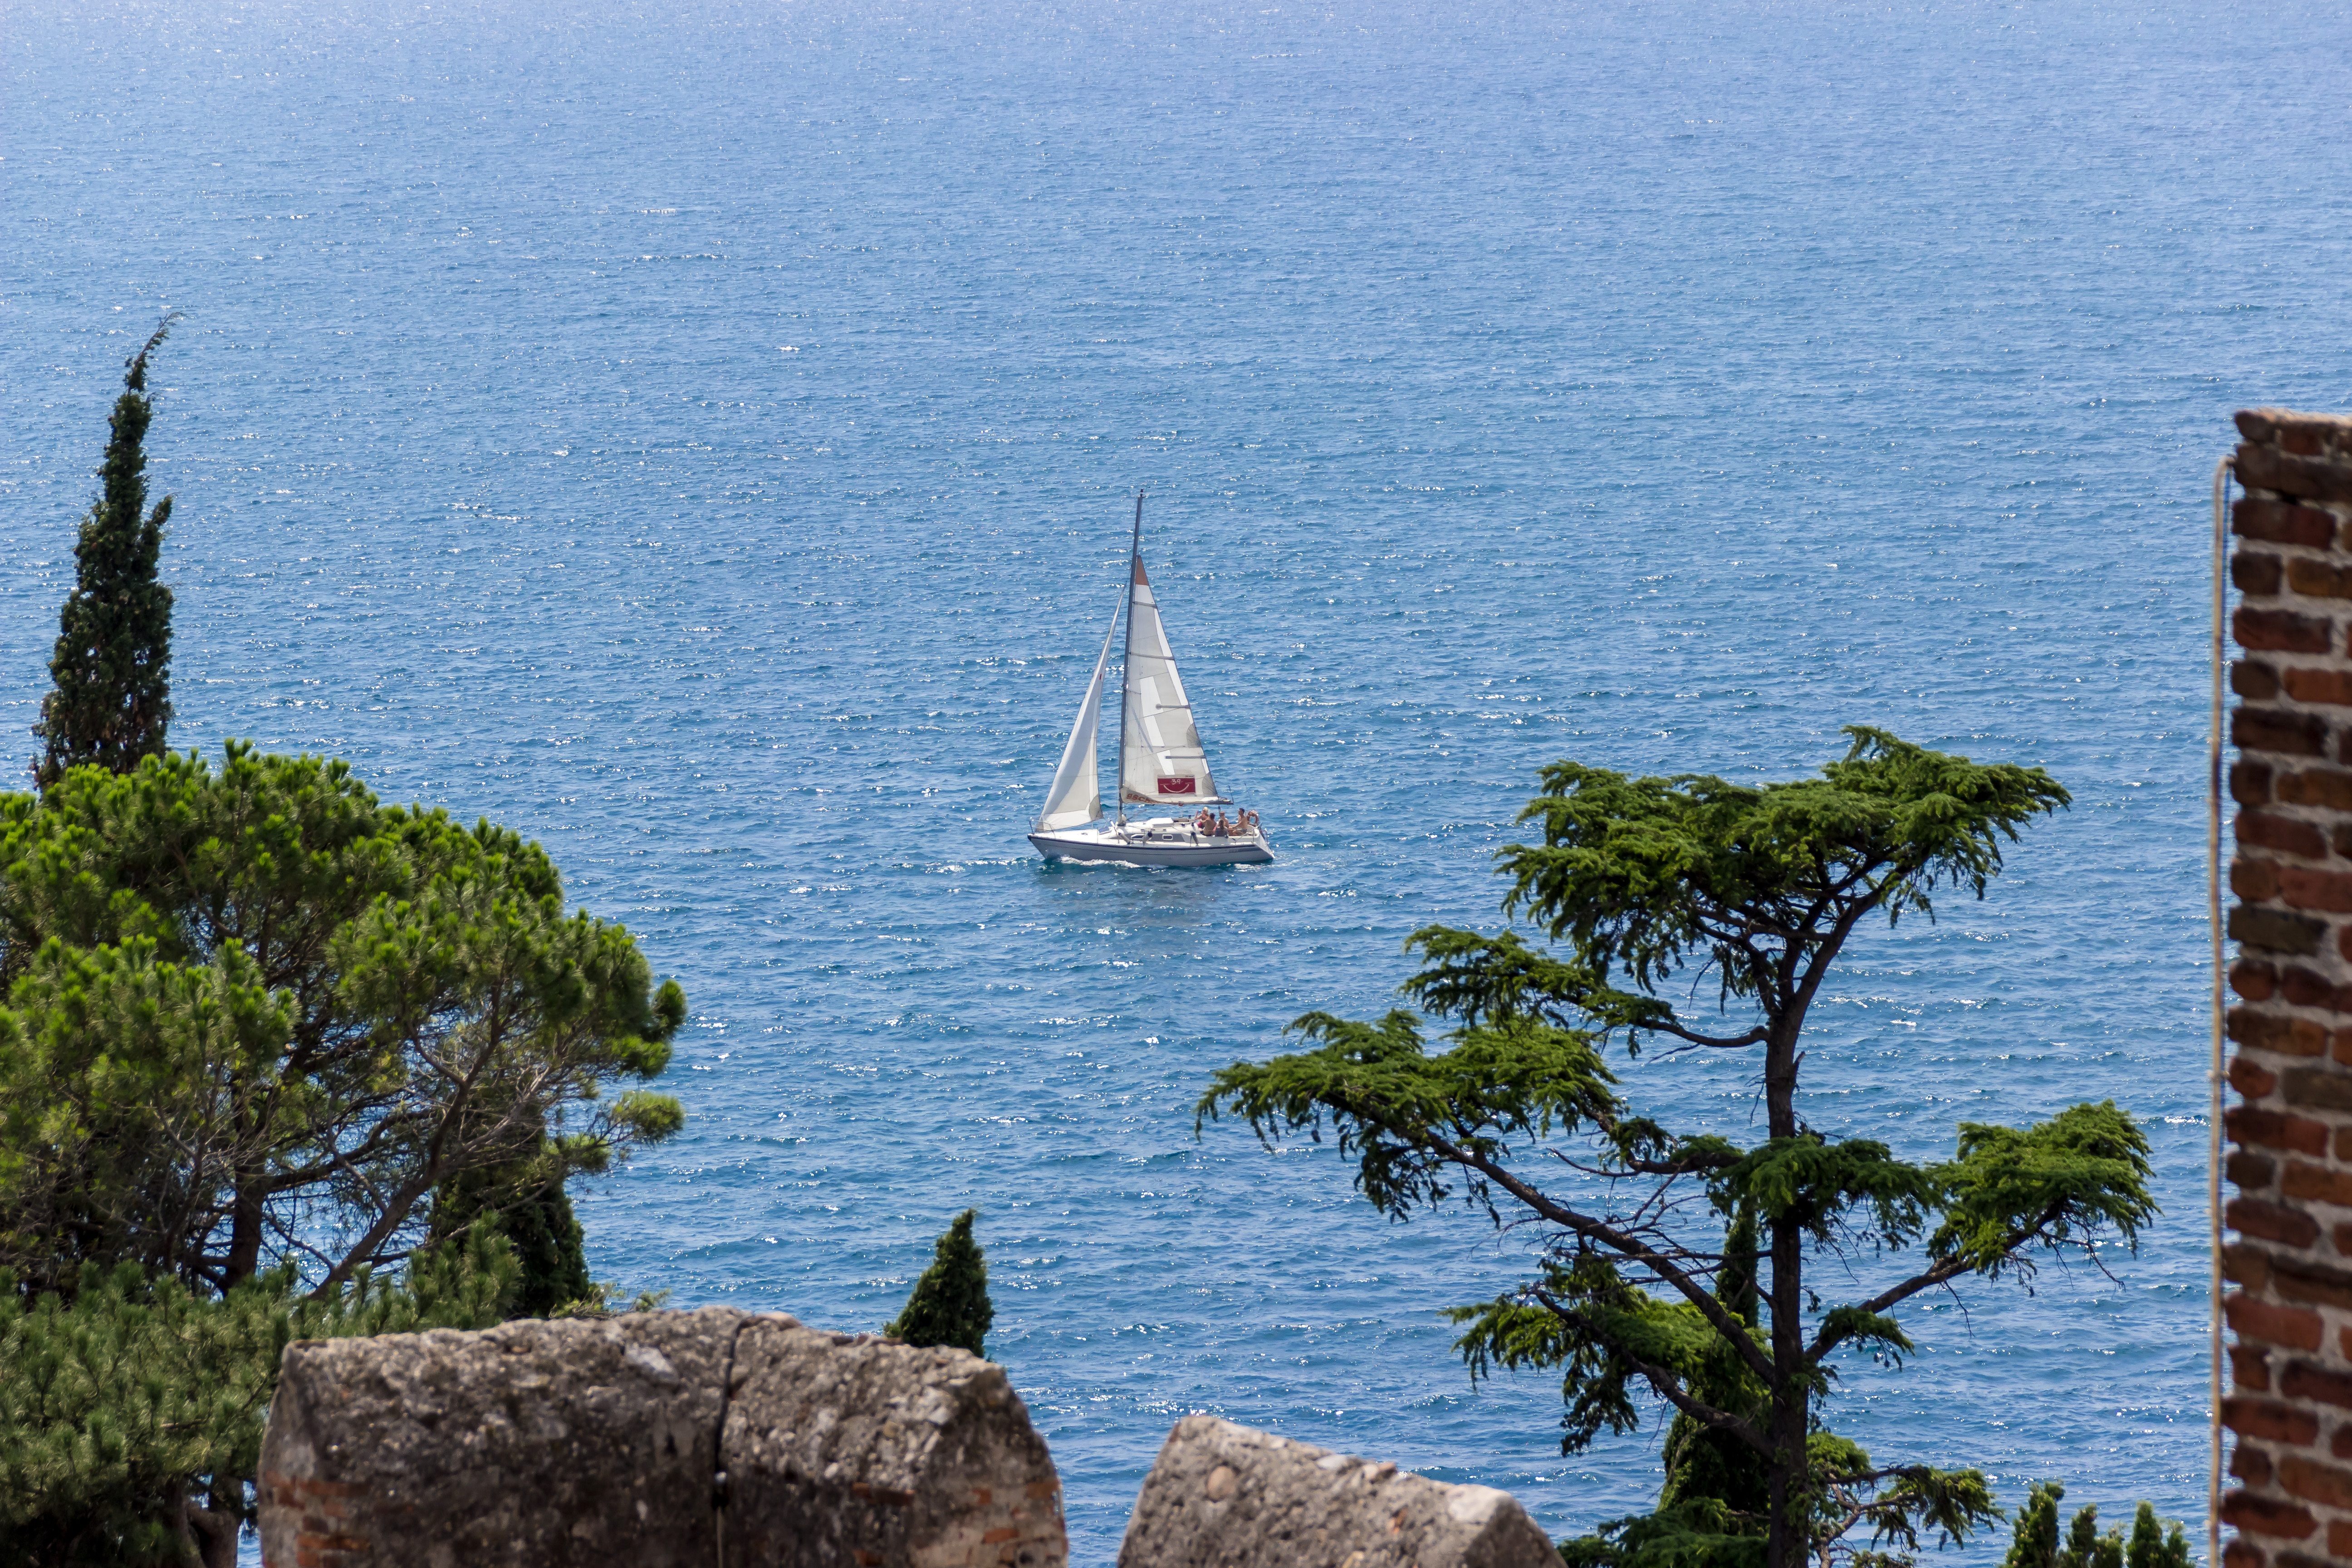
sea, coast, water, ocean, sport, lake, wind, vacation, cliff, vehicle, tower, weather, holiday, bay, tourism, leisure, sail, idyll, sailing boat, booked, cape, water sports